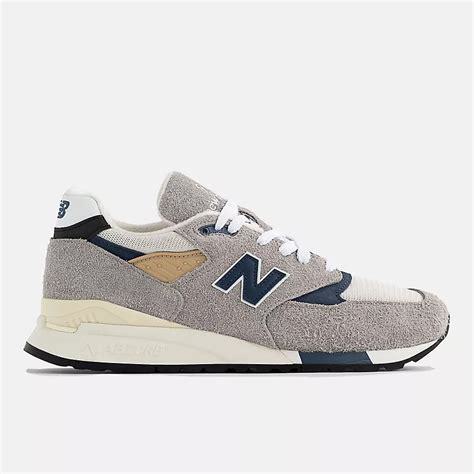
Brand: New
Model: Balance 998